357th Fighter Group

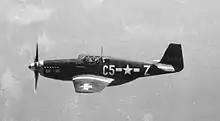
P-51B 43-12123 C5-Z "Bat Cave", assigned to Capt. Charles D. Sumner, 364 FS, credited with 4.5 kills

Because of the extended range of the P-51, the primary mission of the 357th continued to be heavy bomber escort. On 11 April 1944, 917 heavy bombers and 819 escort fighters of the Eighth Air Force attacked aviation industry targets in Saxony-Anhalt resulting in a severe fighter reaction by the Jagdverbände. A total of 64 bombers were shot down in one of the heaviest losses to the Eighth, but strong escort support kept the losses from being worse. Three Mustangs from the 364th Fighter Squadron were also shot down but the group as a whole was credited with 23 of the 51 aerial victories scored. Another 22 were credited during the 24 April operations against Bavarian airfields and aircraft factories, with 70 total for the month resulting in eight additional aces in the group. While scoring 174 kills in April and May 1944, the 357th also lost 33 Mustangs.